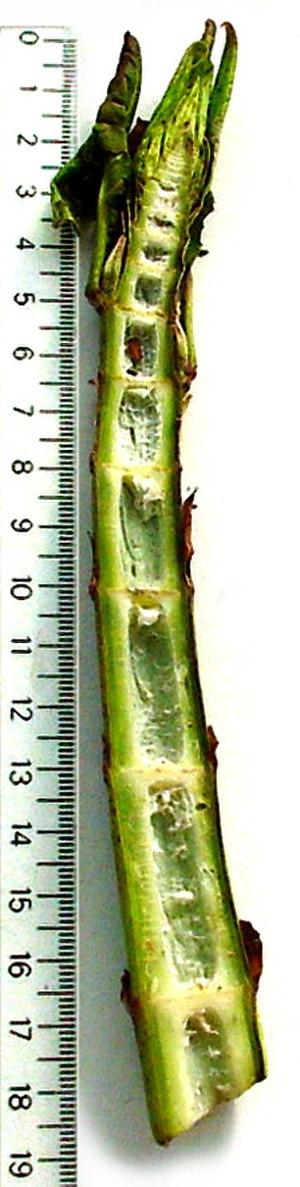
Fallopia japonica, coupe longitudinale d'une jeune tige
La Renouée du Japon ou Renouée à feuilles pointues est une espèce de plantes herbacées vivaces de la famille des Polygonaceae originaire d’Asie orientale, naturalisée en Europe dans une grande diversité de milieux humides. Il existe un usage local du terme de « Renouée du Japon » au sens large pour désigner les deux espèces Renouée du Japon et Renouée de Sakhaline, et leurs hybrides. Mais au sens strict, ce sont deux espèces distinctes.